Paul R. Williams

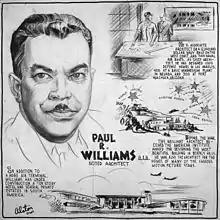
Poster from Office of War Information. Domestic Operations Branch. News Bureau, 1943

Williams won an architectural competition at age 25, and three years later opened his own office. Known as an outstanding draftsman, he perfected the skill of sketching "upside down." This skill was developed because in the 1920s many of his white clients felt uncomfortable sitting directly next to a Black man. He learned to sketch upside down so that he could sit across the desk from his clients who would see his sketches right-side-up.